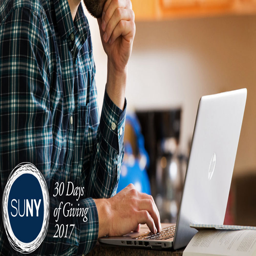
person navigates the web on a laptop computer .